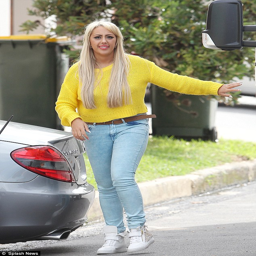
easy riders : the girls arrived at their new base in a rv while the boys travelled in style in a sports car